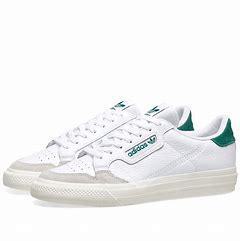
Brand: Adidas
Model: Continental Vulc